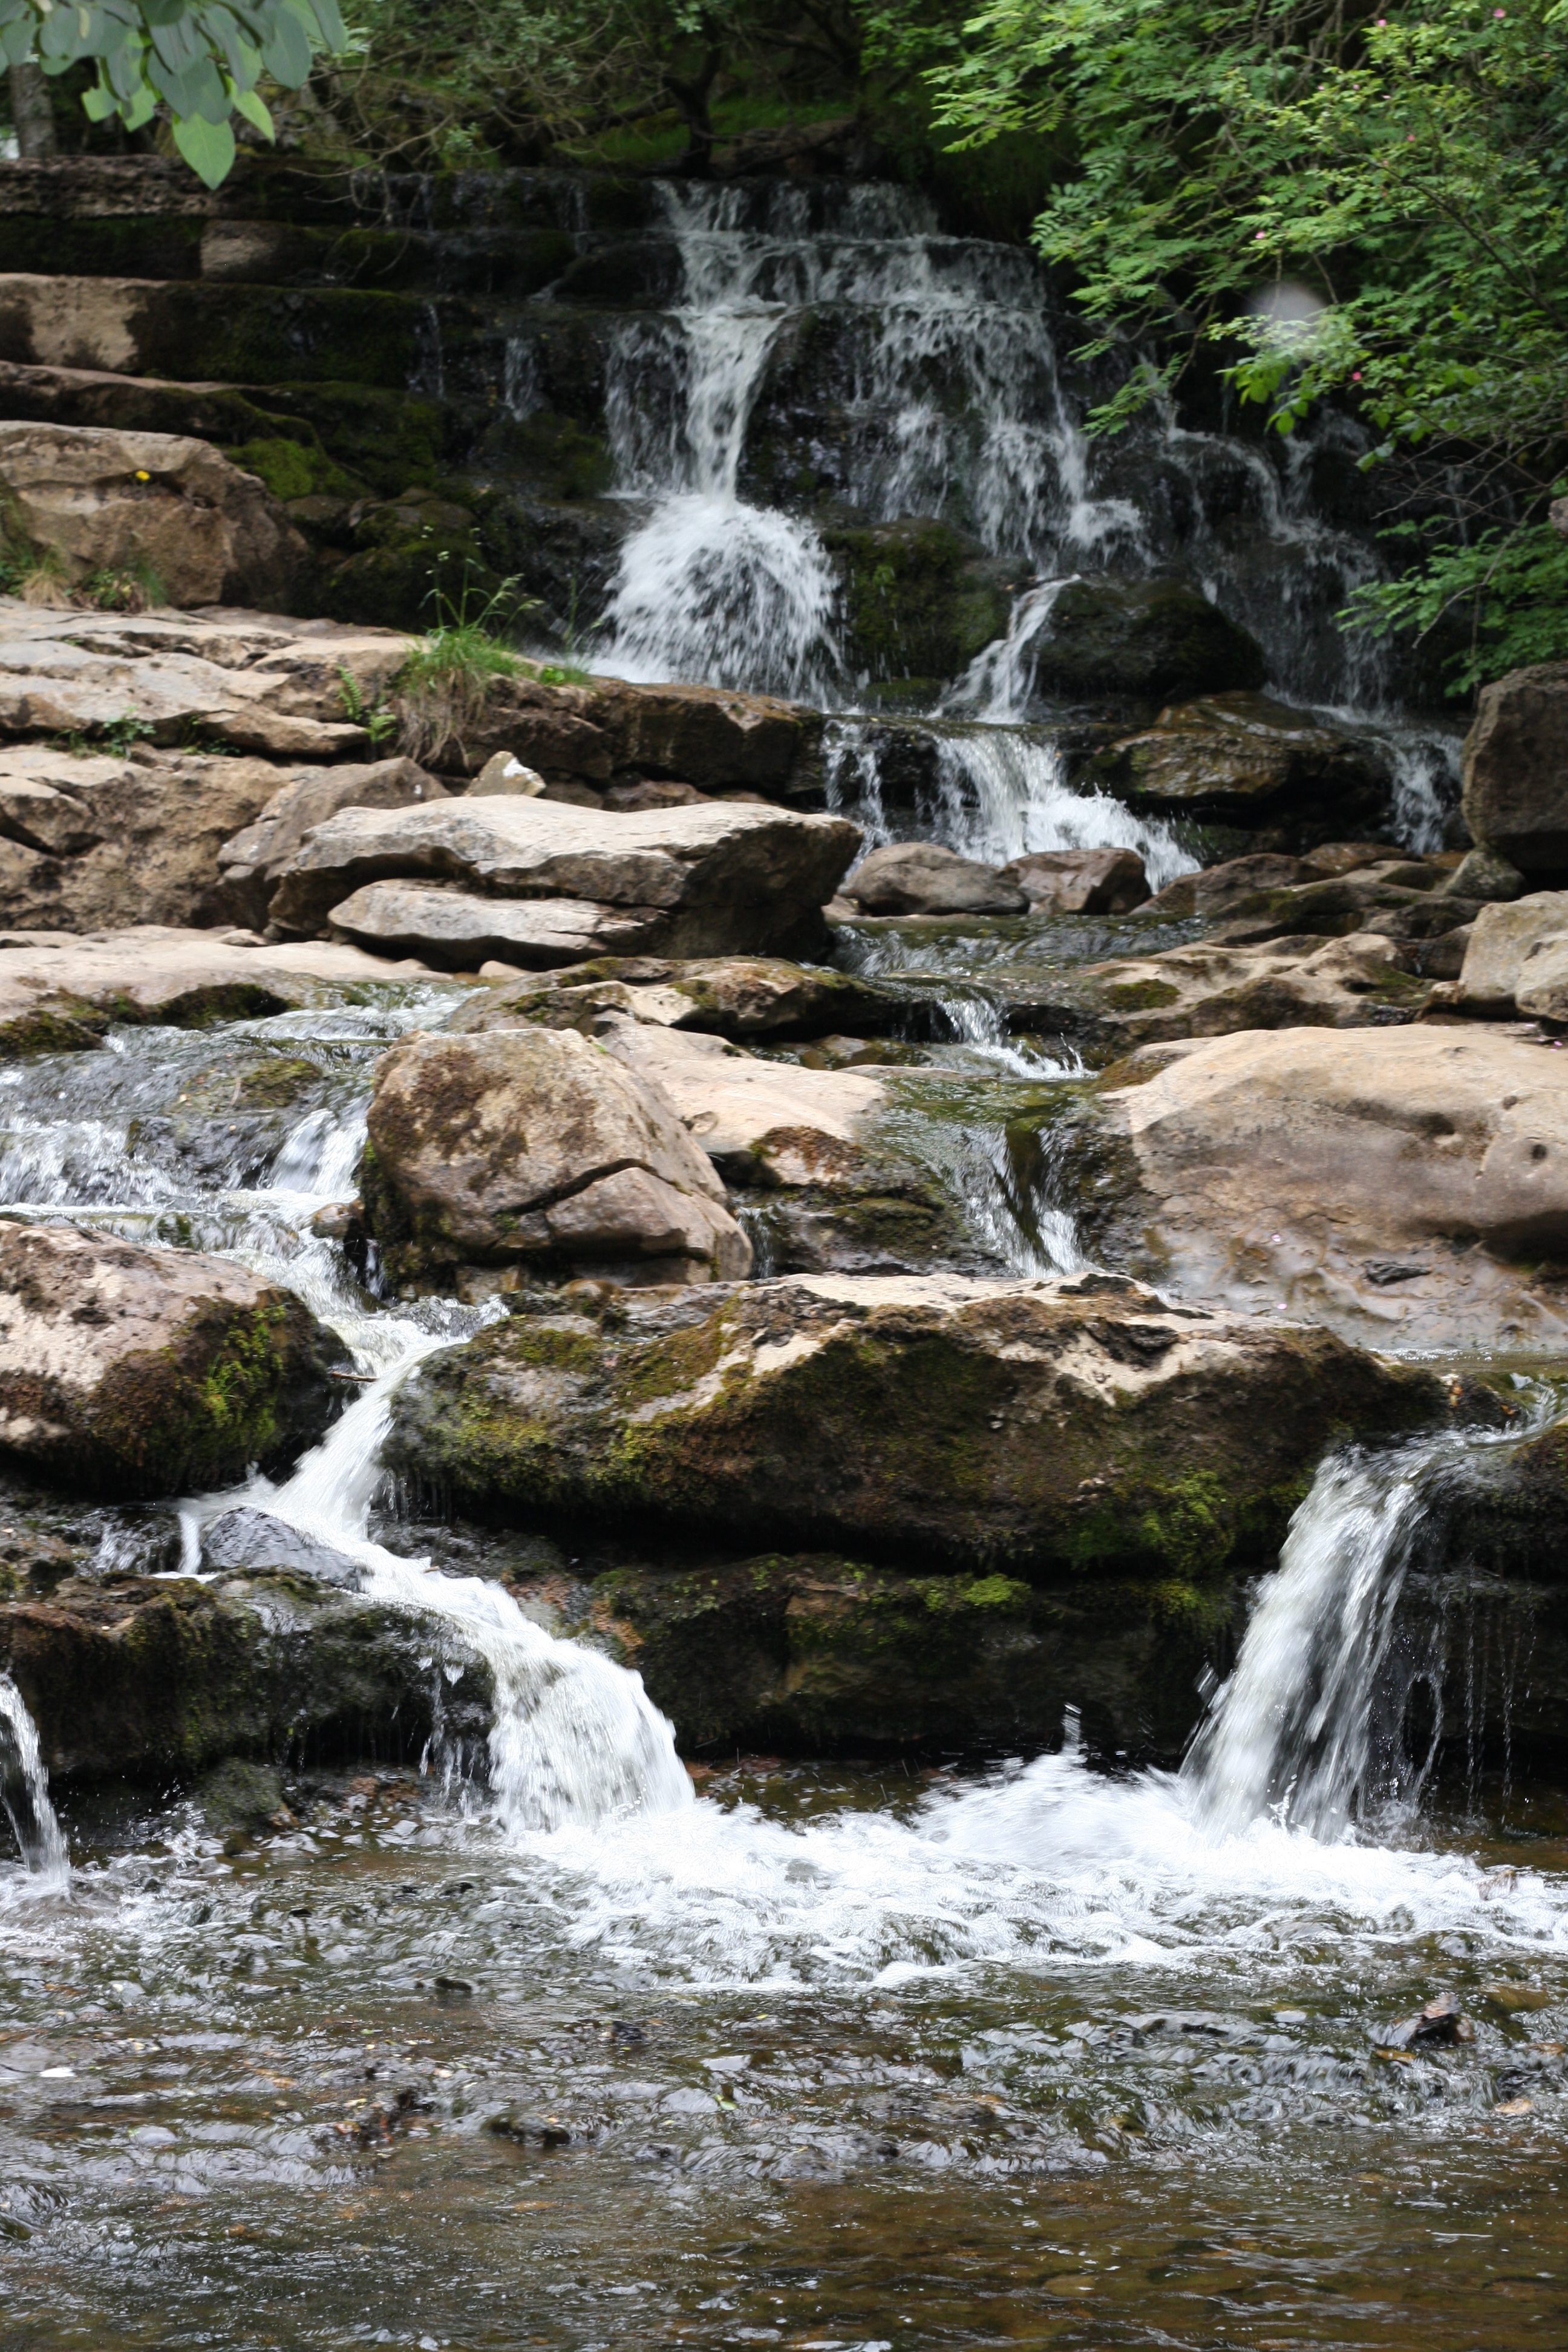
landscape, tree, water, nature, outdoor, rock, waterfall, creek, plant, wet, river, stone, motion, environment, stream, cascade, flowing, scenic, natural, scenery, body of water, rocks, vegetation, chute, wasserfall, arroyo, water feature, watercourse, nature reserve, state park, water resources